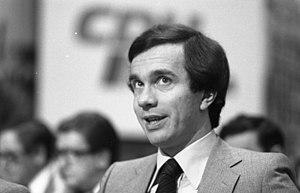
Matthias Wissmann, né à Ludwigsbourg le 15 avril 1949, est un homme politique allemand appartenant à l'Union chrétienne-démocrate d'Allemagne.